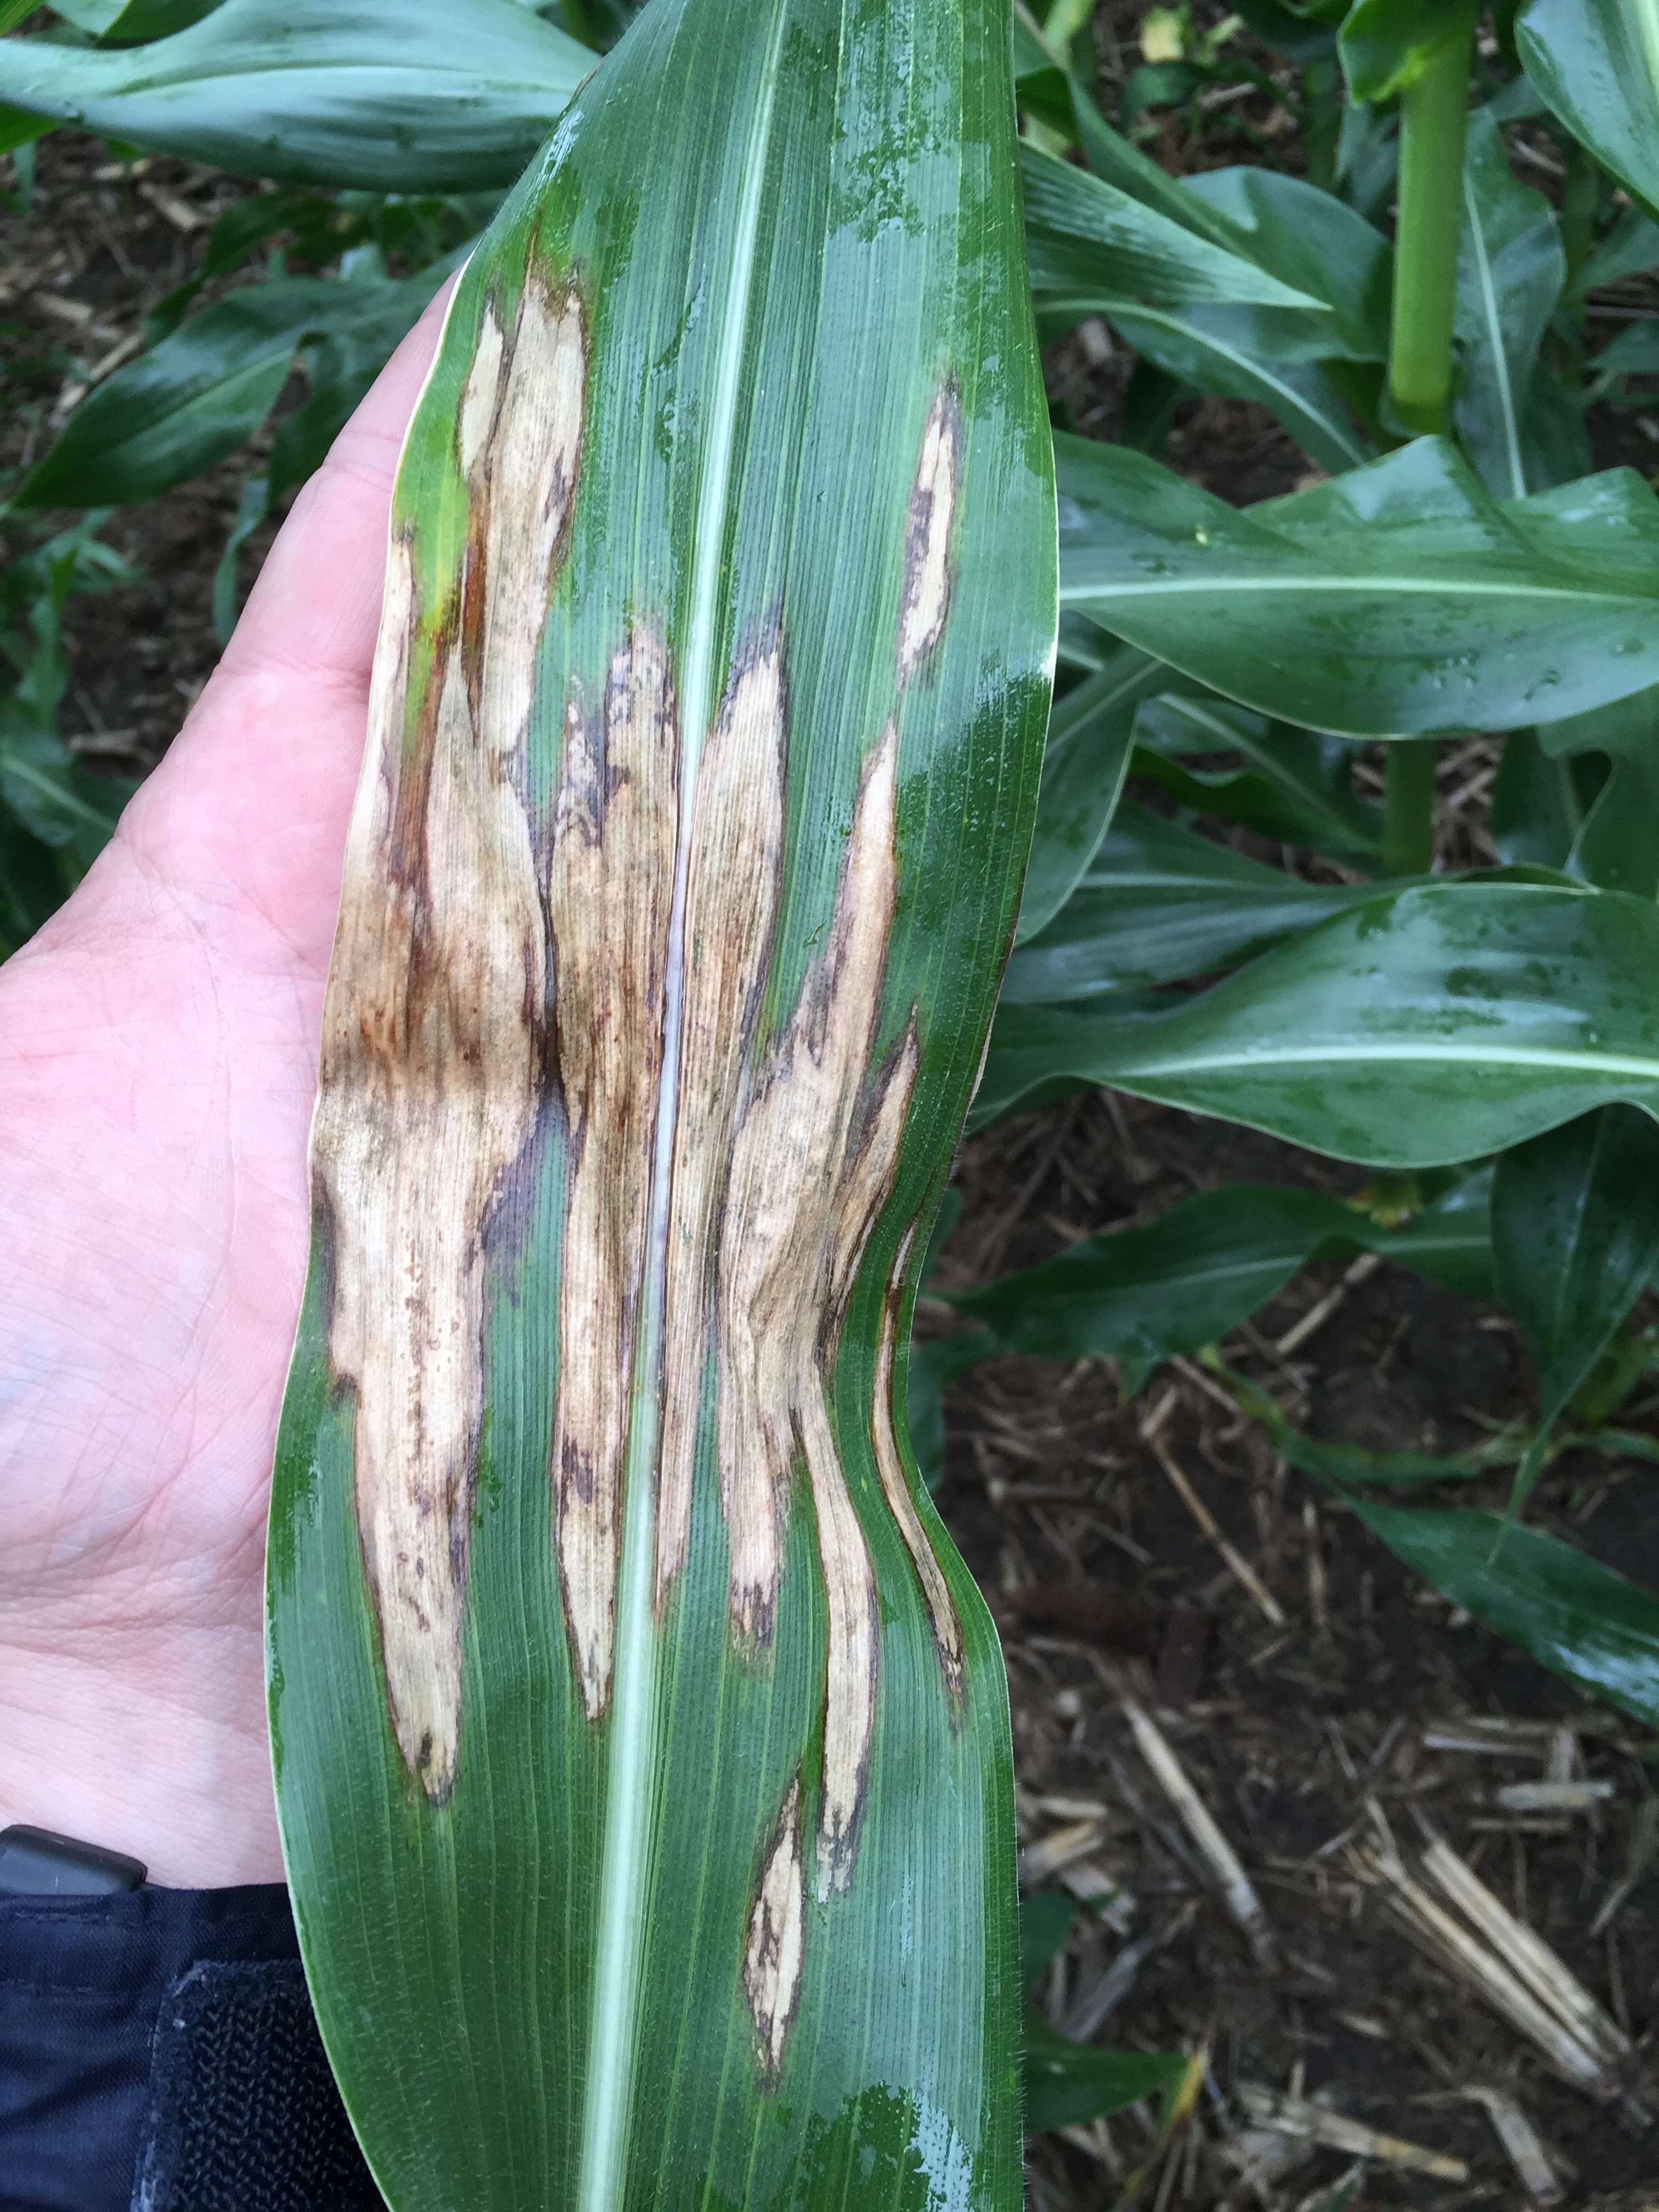
Labels: Corn leaf blight